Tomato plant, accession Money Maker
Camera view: bottom (45 deg); turntable rotation: 0 degrees
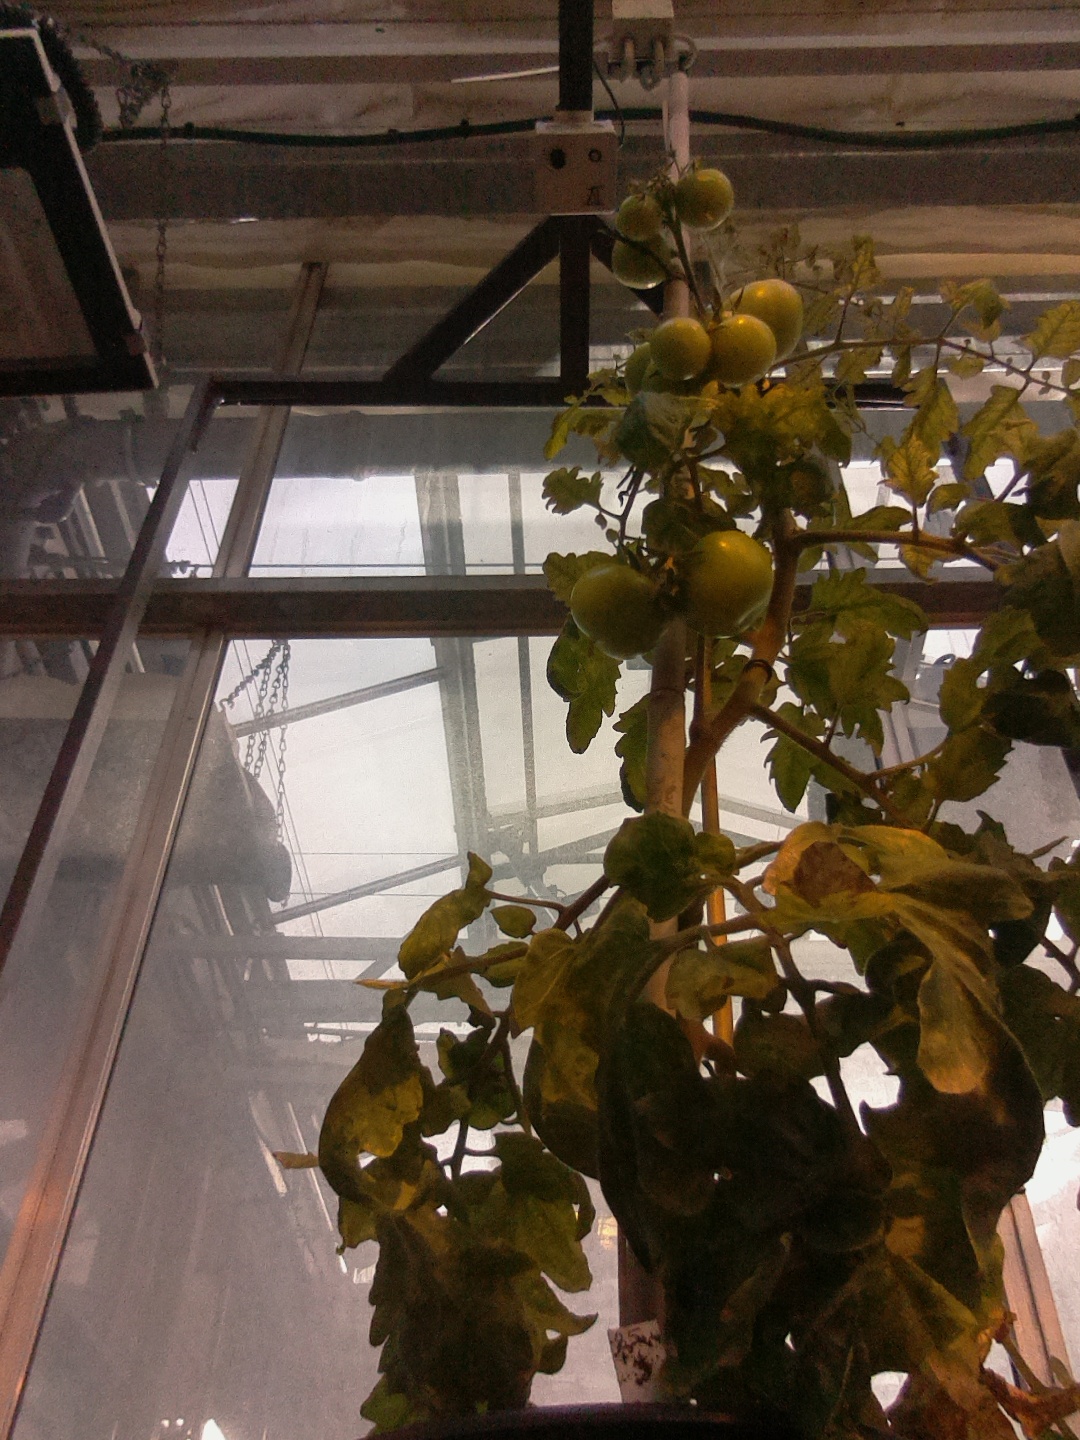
BBCH growth stage 77: 70%-80% of final fruit size